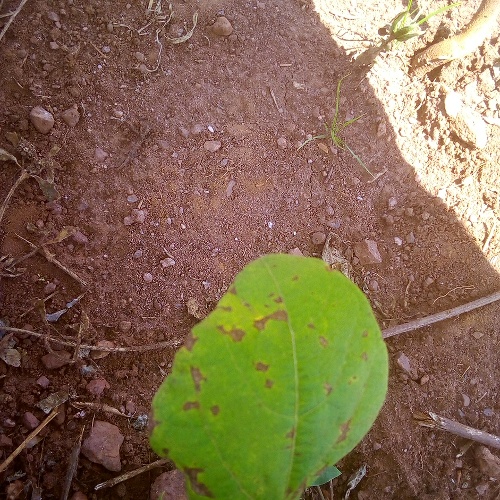
Leaf condition: angular_leaf_spot